Tim Sestito

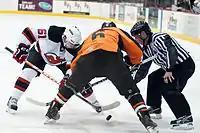

Undrafted, Sesito played junior hockey with the Plymouth Whalers in the Ontario Hockey League. In 2005, in his first professional season with the Greenville Grrrowl of the ECHL, he scored 21 goals and had 23 assists for the total of 44 points in 72 games. In those 72 games, he also got a total of 127 penalty minutes finishing 3rd for penalties.